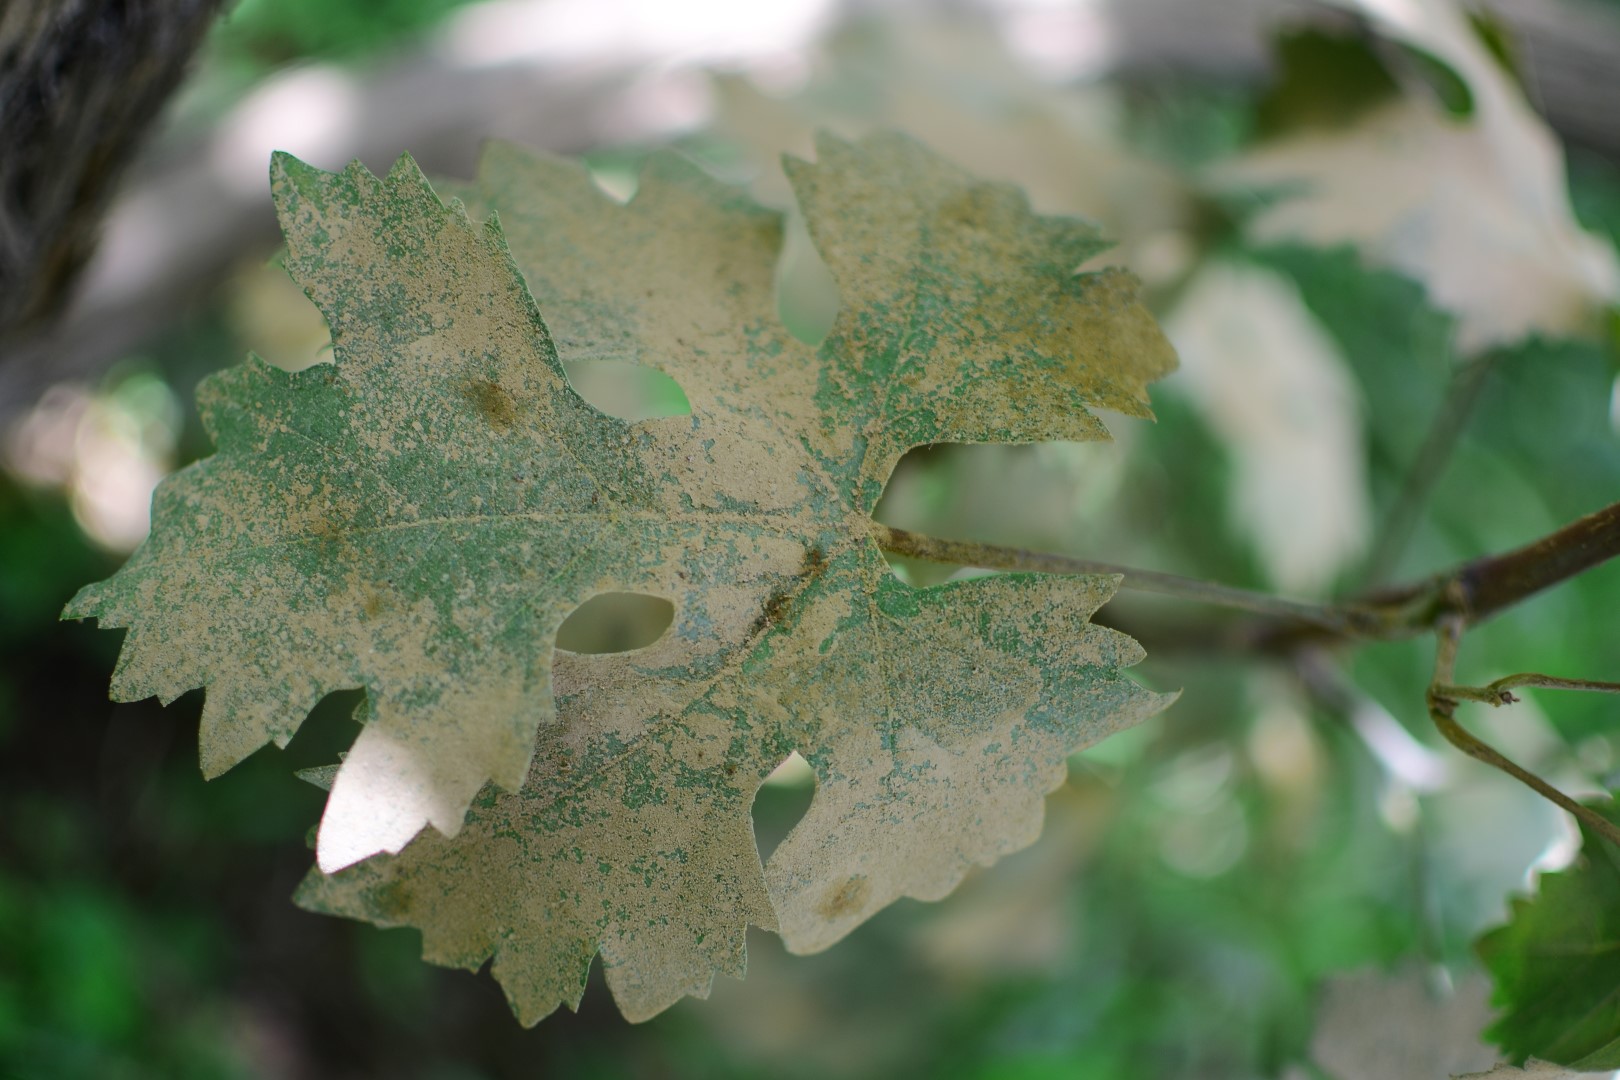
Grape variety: Shdah